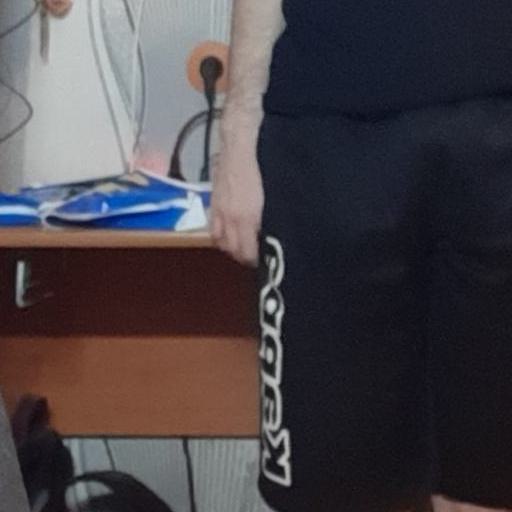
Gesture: no_gesture